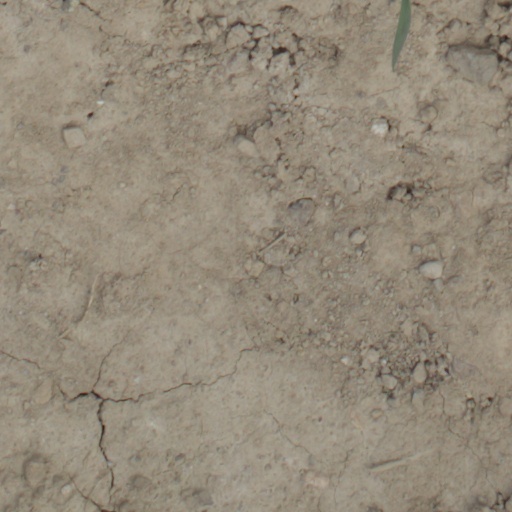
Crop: wheat